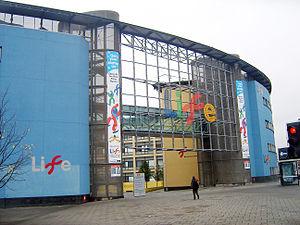
Cette liste des musées du Tyne and Wear, Angleterre contient des musées qui sont définis dans ce contexte comme des institutions qui recueillent et soignent des objets d'intérêt culturel, artistique, scientifique ou historique. leurs collections ou expositions connexes disponibles pour la consultation publique. Sont également inclus les galeries d'art à but non lucratif et les galeries d'art universitaires. Les musées qui n'existent que dans le cyberespace ne sont pas inclus.